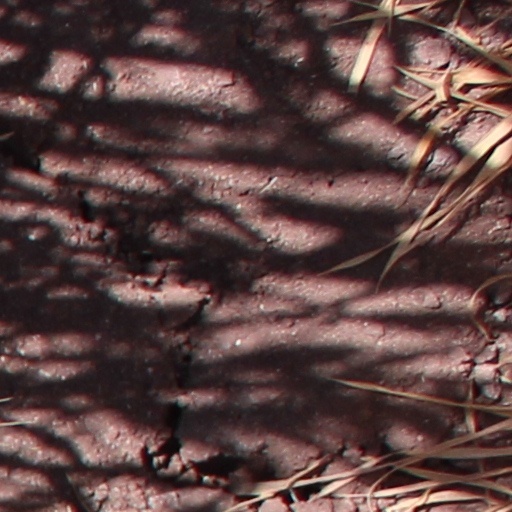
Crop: wheat